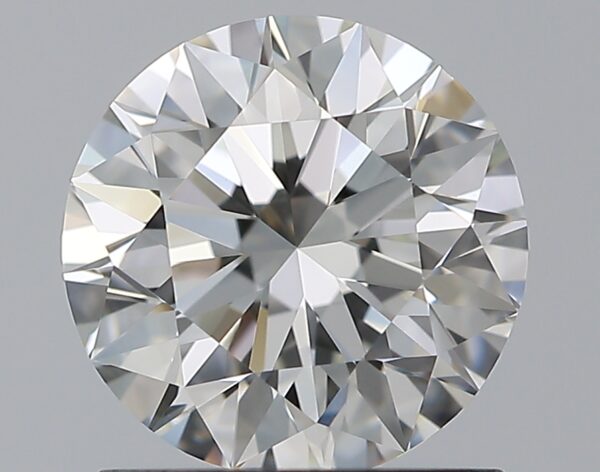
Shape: round
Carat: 1.2
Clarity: VS1
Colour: G
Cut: EX
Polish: EX
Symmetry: EX
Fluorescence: N
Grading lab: GIA
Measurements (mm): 6.71 x 6.76 x 4.25